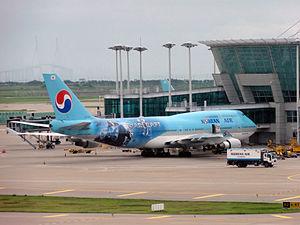
StarCraft 2: Wings of Liberty est un jeu vidéo de stratégie en temps réel développé par Blizzard Entertainment. La première partie du jeu est publiée le 27 juillet 2010 sur PC et Macintosh et fait suite à StarCraft et à son extension StarCraft: Brood War publiés en 1998. StarCraft 2 est divisé en trois parties, le jeu de base sous-titré Wings of Liberty étant complété par deux extensions appelées Heart of the Swarm et Legacy of the Void.
StarCraft est un jeu vidéo de stratégie en temps réel développé par Blizzard Entertainment. La version PC du jeu fonctionnant sous Microsoft Windows sort le 31 mars 1998 et s’inscrit dans la droite lignée des deux premiers succès de Blizzard Entertainment dans le domaine des jeux de stratégie en temps réel : Warcraft: Orcs and Humans et Warcraft II: Tides of Darkness. Avec plus de onze millions de copies vendues dans le monde, il est l’un des jeux vidéo sur PC les mieux vendus et reste à ce jour le jeu de stratégie en temps réel le plus vendu de tous les temps.